Coire Gabhail

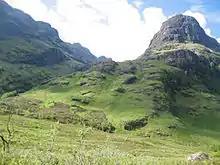
Access from Glen Coe, via a wooded ravine between Beinn Fhada and Gearr Aonach, seen over River Coe

Coire Gabhail runs southwestwards between the steeply-sided ridges of two of "The Three Sisters"; on its left, Beinn Fhada ("Long Hill") is the eastmost sister, and the central sister Gearr Aonach ("Short Ridge") on the right of the corrie forms its western side. Further to the west of Gearr Aonach, Coire nan Lochan is enclosed by Aonach Dubh ("Black Ridge").